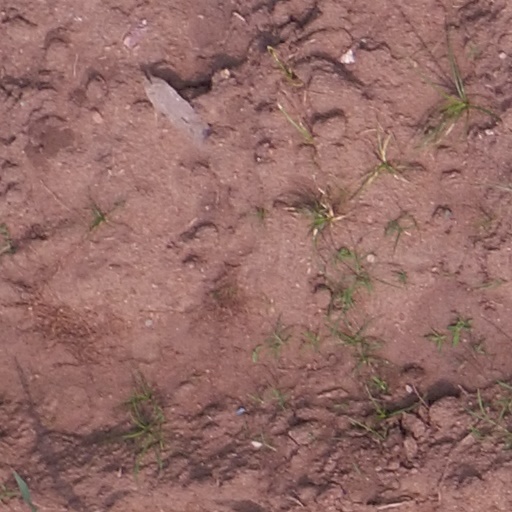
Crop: maize; corn